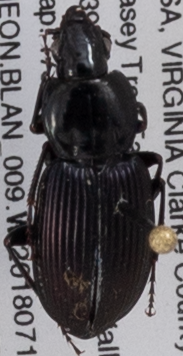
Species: Pterostichus trinarius
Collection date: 2018-07-17
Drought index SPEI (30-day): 0.924
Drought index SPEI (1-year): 1.28
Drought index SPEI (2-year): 1.01